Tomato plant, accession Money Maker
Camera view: bottom (45 deg); turntable rotation: 0 degrees
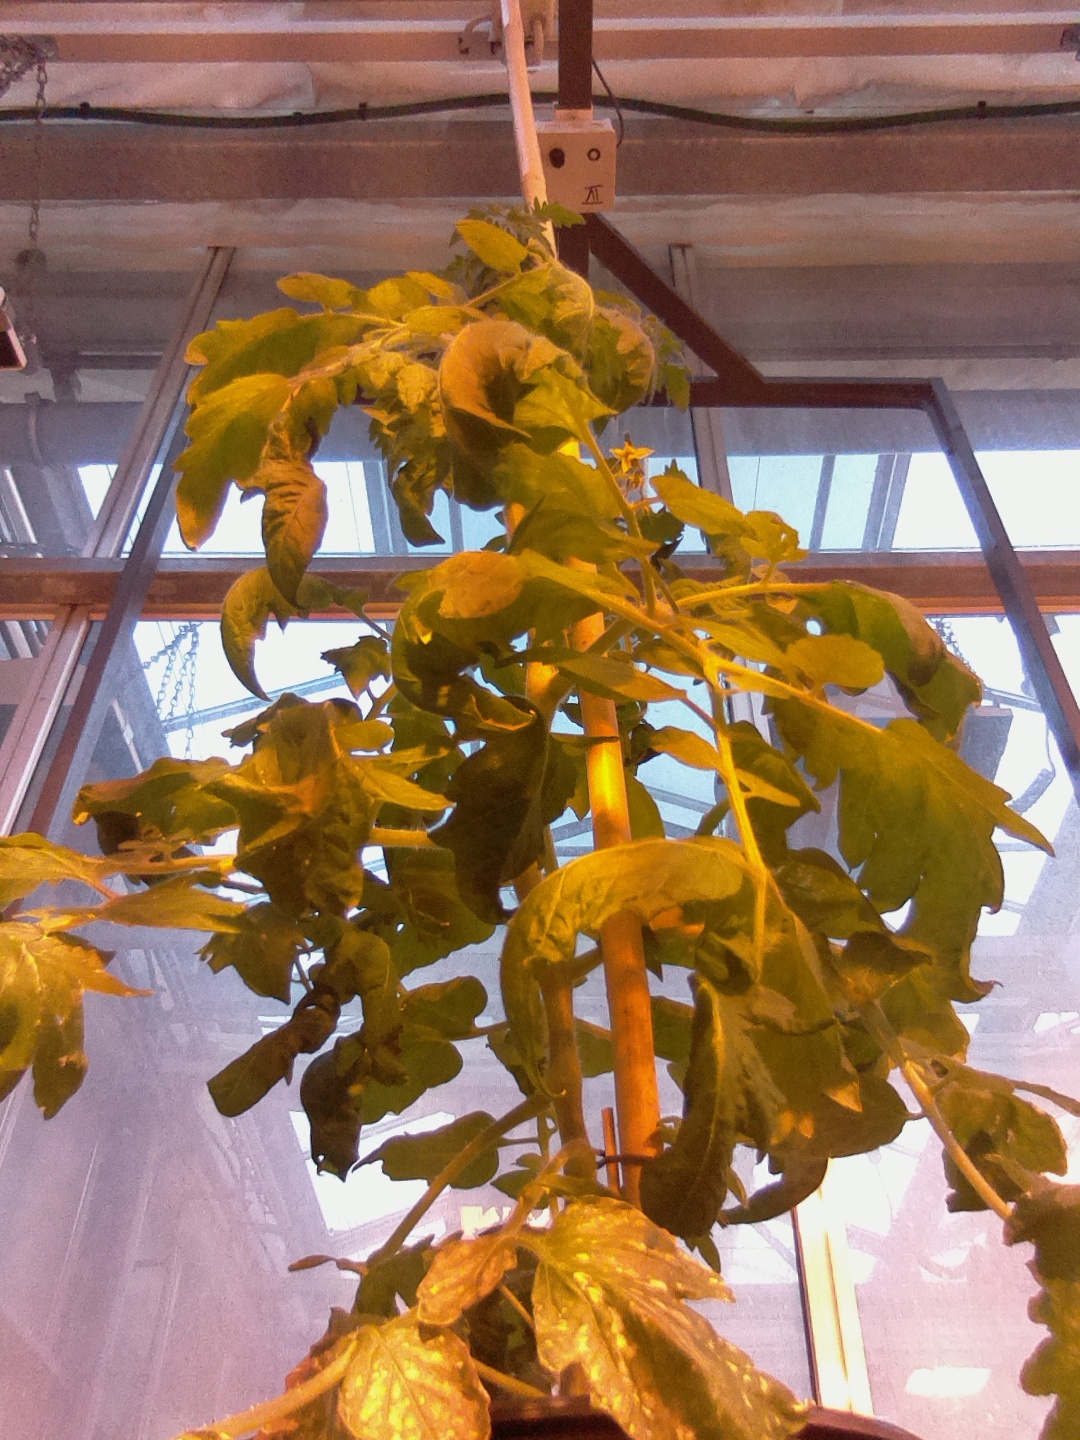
BBCH growth stage 62: 20%-30% of flowers open